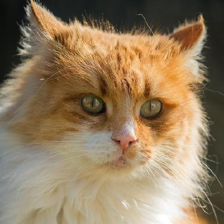
Label: animals